Hamilton Institute

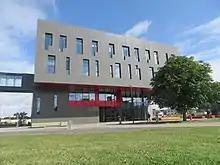
The Hamilton Institute is on the top floor of the EOLAS building

The Hamilton Institute's stated aim is to provide a bridge between mathematics and its applications in ICT and biology. It has organised a number of inter-disciplinary workshops including a series of biannual International Workshops on Non-negative Matrices & Their Applications, (run in 2004, 2006 and 2008) and a series of International Workshops on Systems Biology (in 2006 and 2008). The Hamilton Institute has also hosted workshops such as the International Symposium on Positive Systems (POSTA), the International Workshop on Multiple Access Communications (MACOM) and the Traffic Measurement and Analysis Conference.